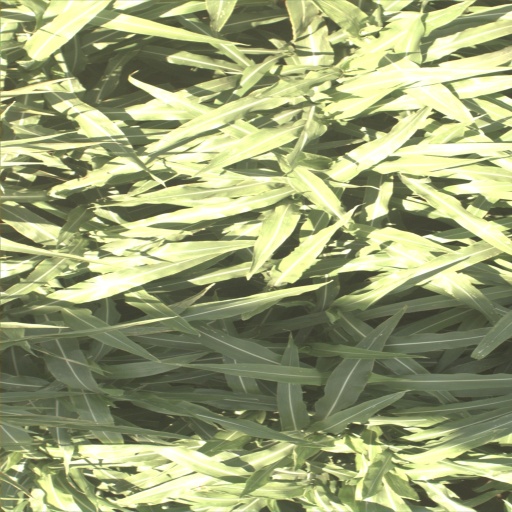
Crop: sorghum